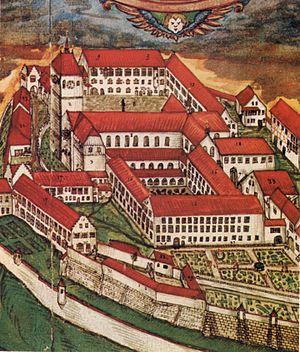
Gabriel Bucelin OSB est un bénédictin, un savant universel, géographe, cartographe et humaniste.